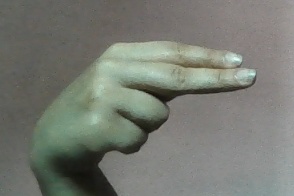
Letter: ain